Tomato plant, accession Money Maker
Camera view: vertical (180 deg); turntable rotation: 90 degrees
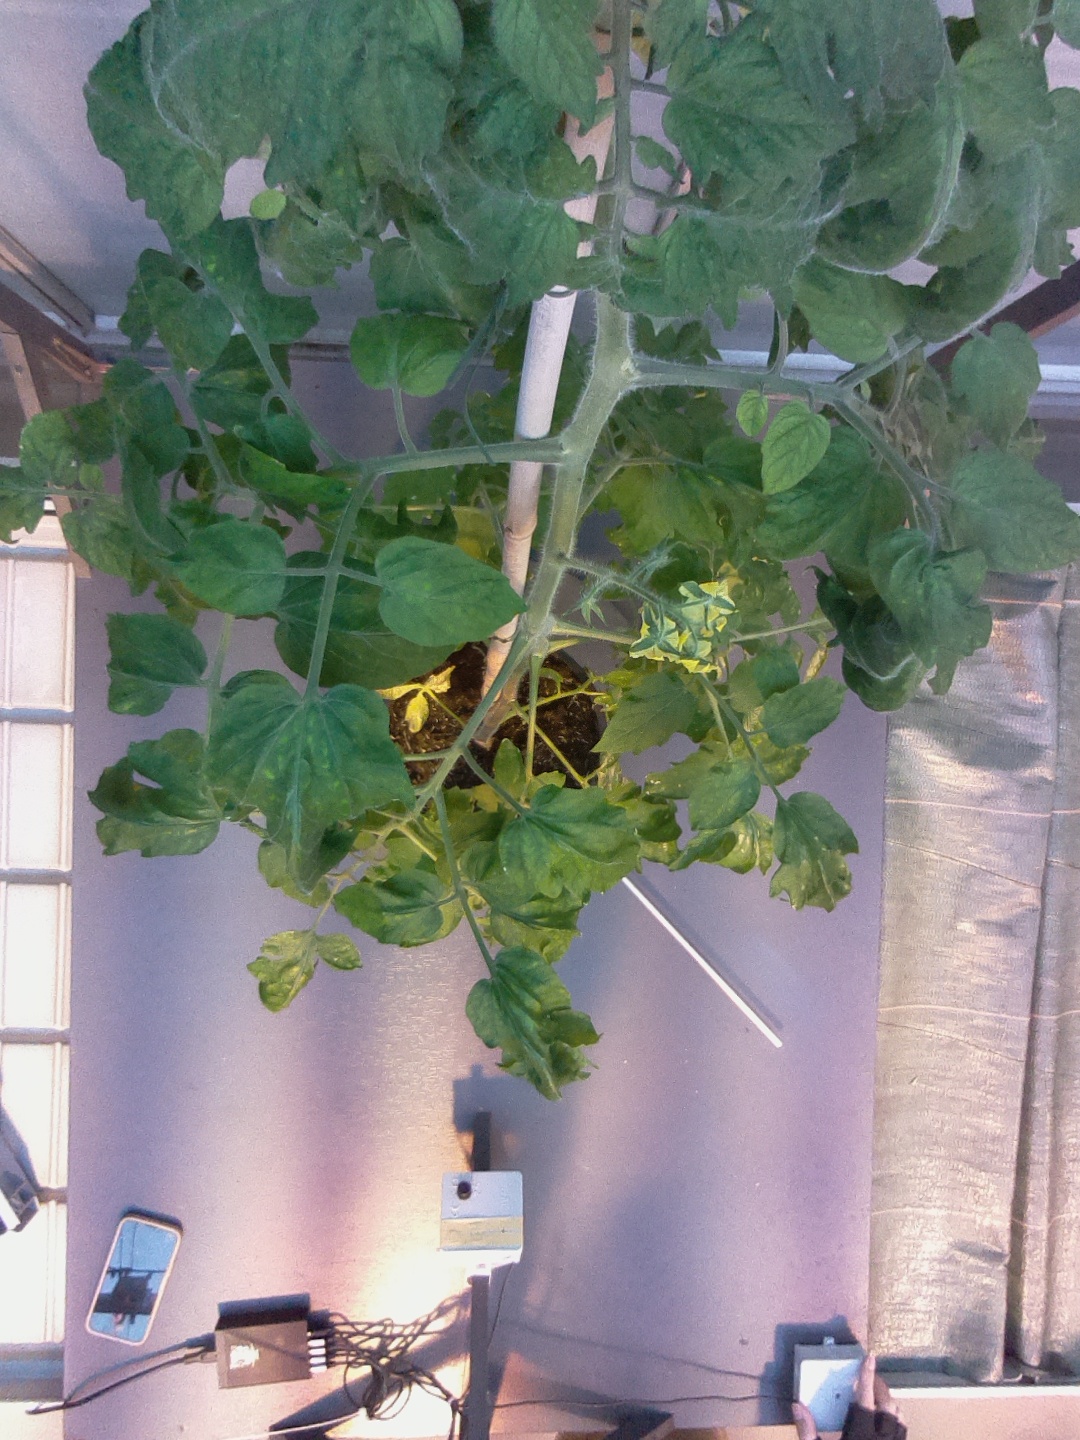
BBCH growth stage 70: Fruits at the main stem or branches visibles